Liquefied natural gas

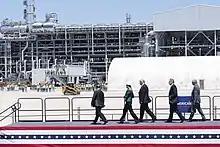
President Trump visits the Cameron LNG Export Terminal in Louisiana, May 2019.

Research from Global Energy Monitor in 2019 warned that up to US$1.3 trillion in new LNG export and import infrastructure currently under development is at significant risk of becoming stranded, as global gas risks becoming oversupplied, particularly if the United States and Canada play a larger role.